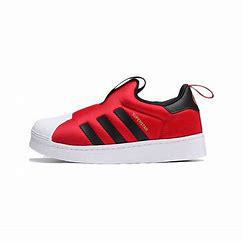
Brand: Adidas
Model: Superstar 360